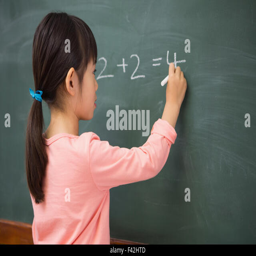
pupil writing numbers on a blackboard